Ernest Noirot

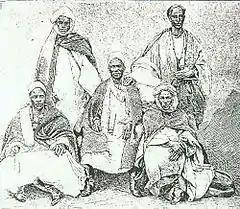
1882 Futa Jallon embassy to France, drawn by Noirot

On 1 April 1886 Noirot was appointed a colonial administrator. He was assigned to Senegal, where he was briefly commander of the Dagana circle (9 June – 12 July 1886), then Saldé (12 July 1886 – 16 February 1887) and then again Dagana (16 February 1887 – 1889)